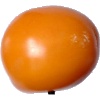
Label: Tomato Yellow 1